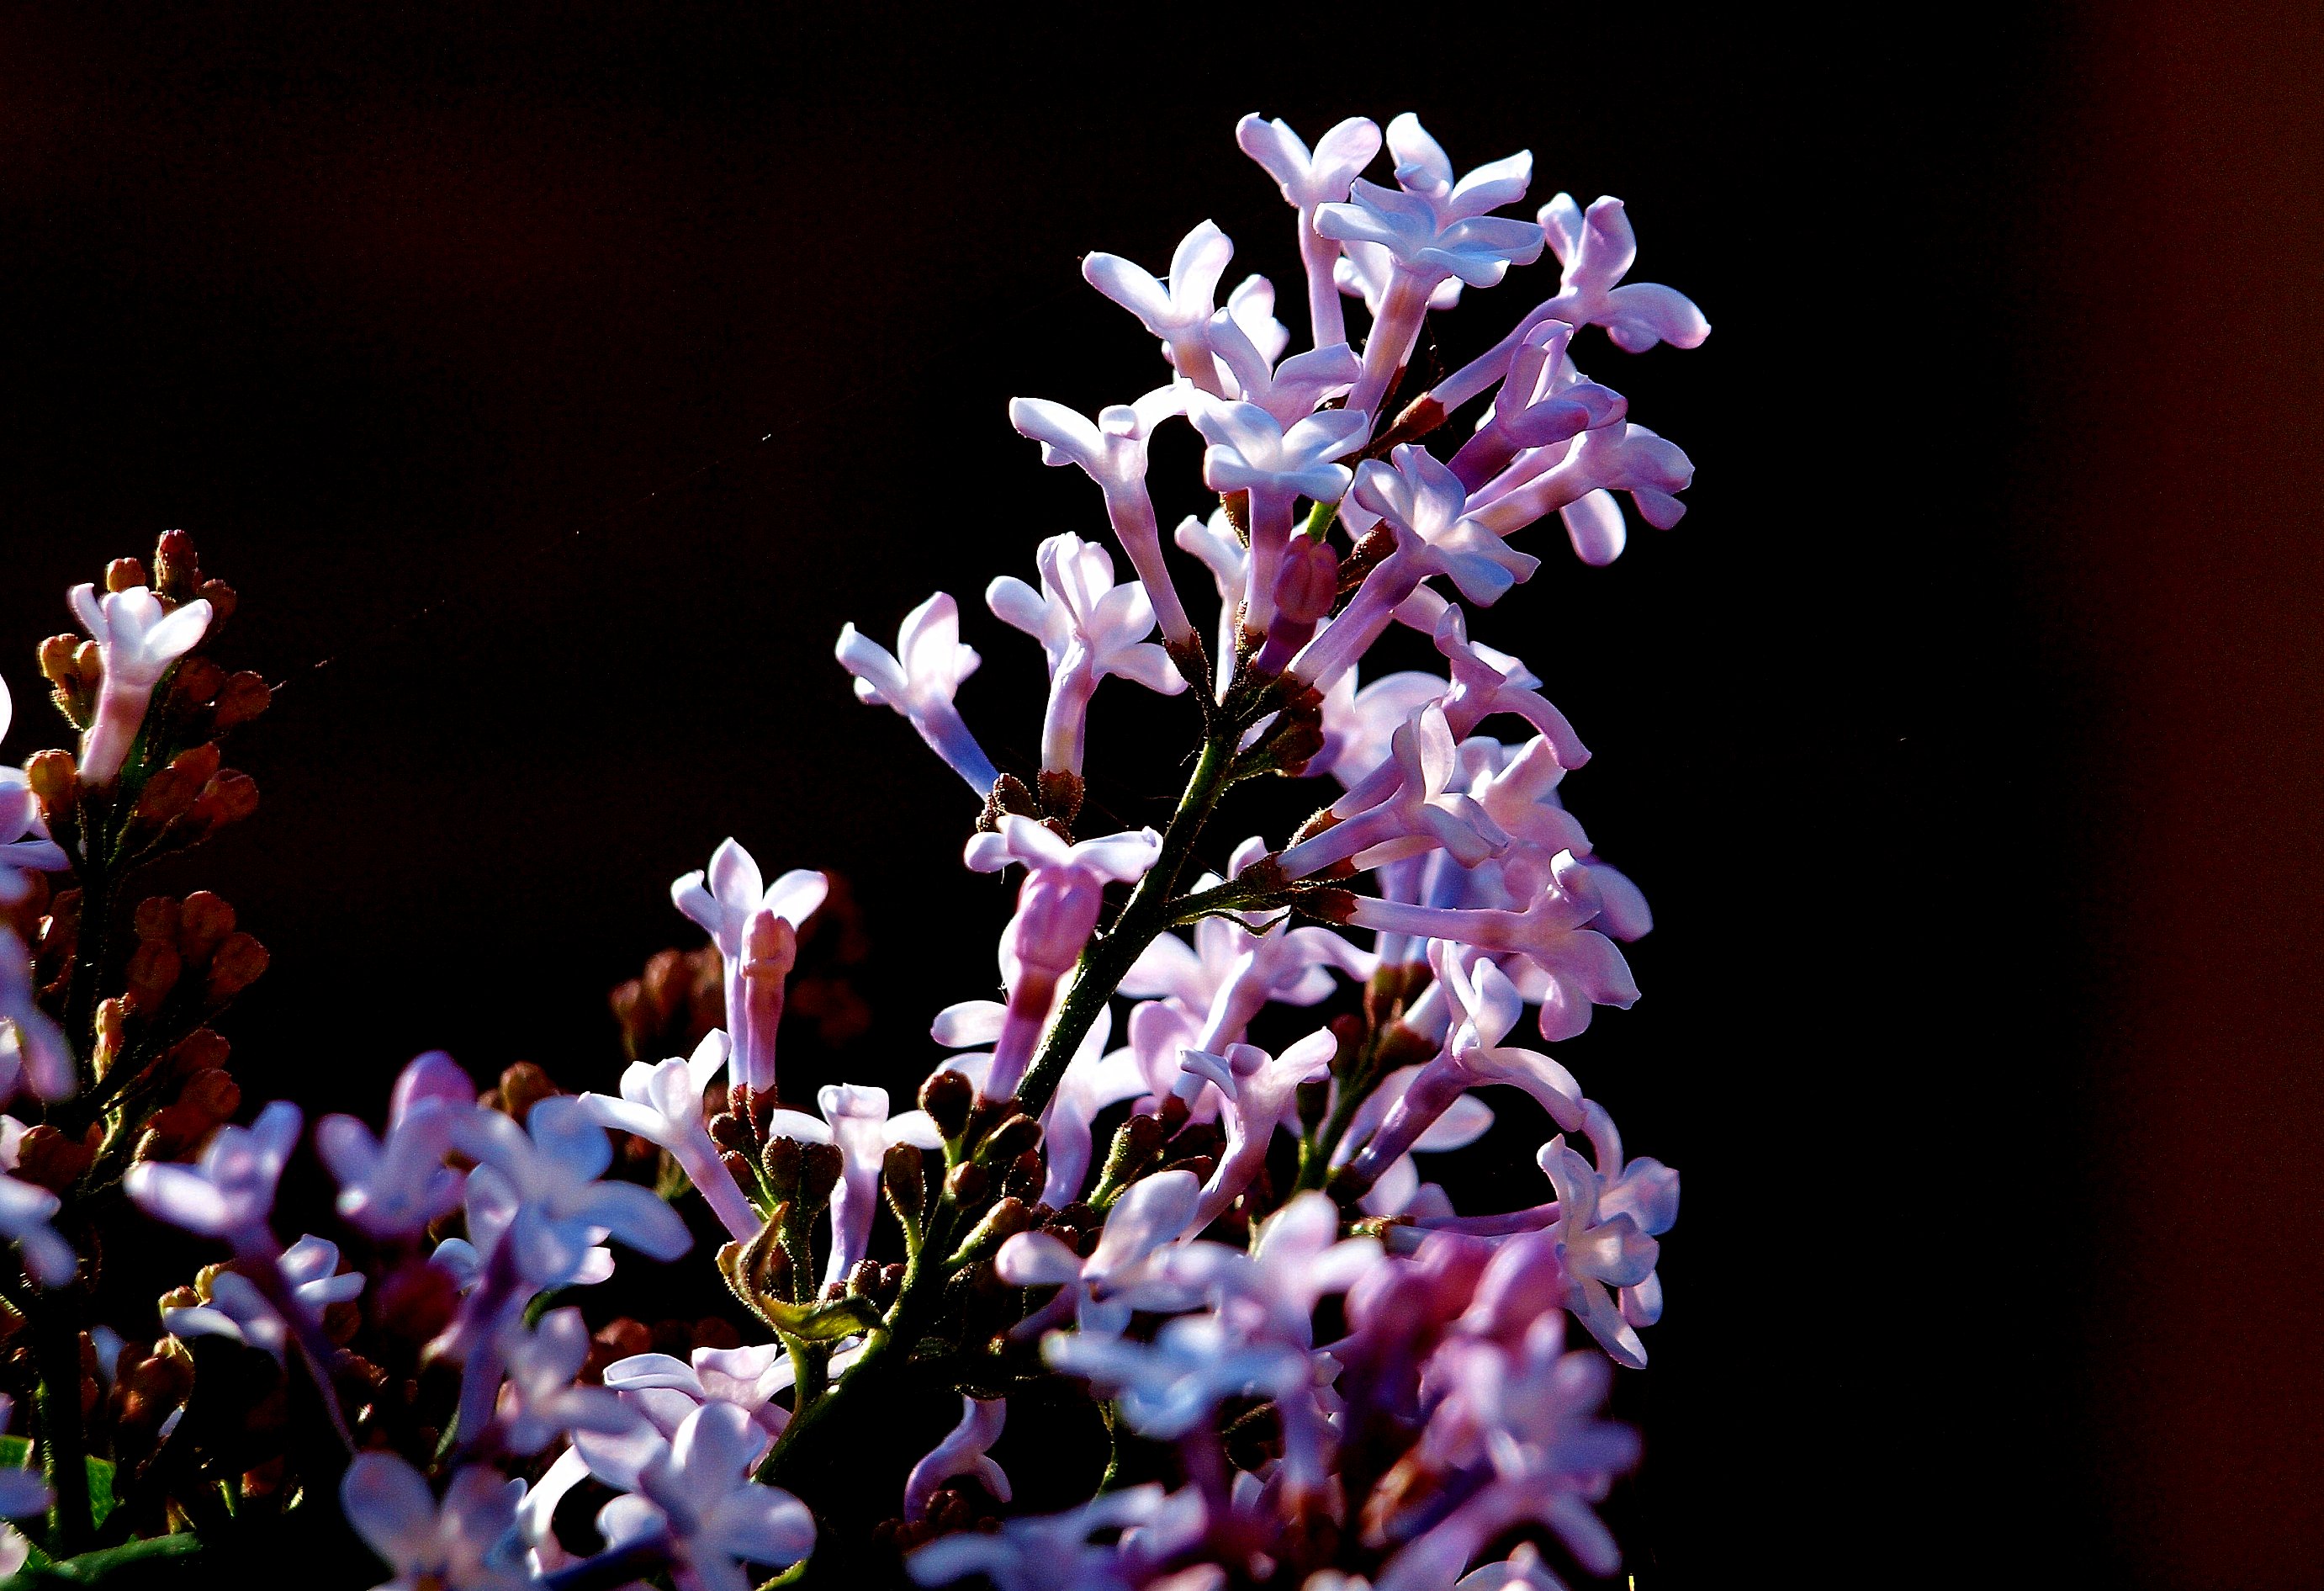
nature, branch, blossom, plant, flower, purple, petal, spring, botany, flora, lavender, wildflower, flowers, naturaleza, flores, lilac, ggl1, olympuse620, macro photography, flowering plant, land plant, english lavender